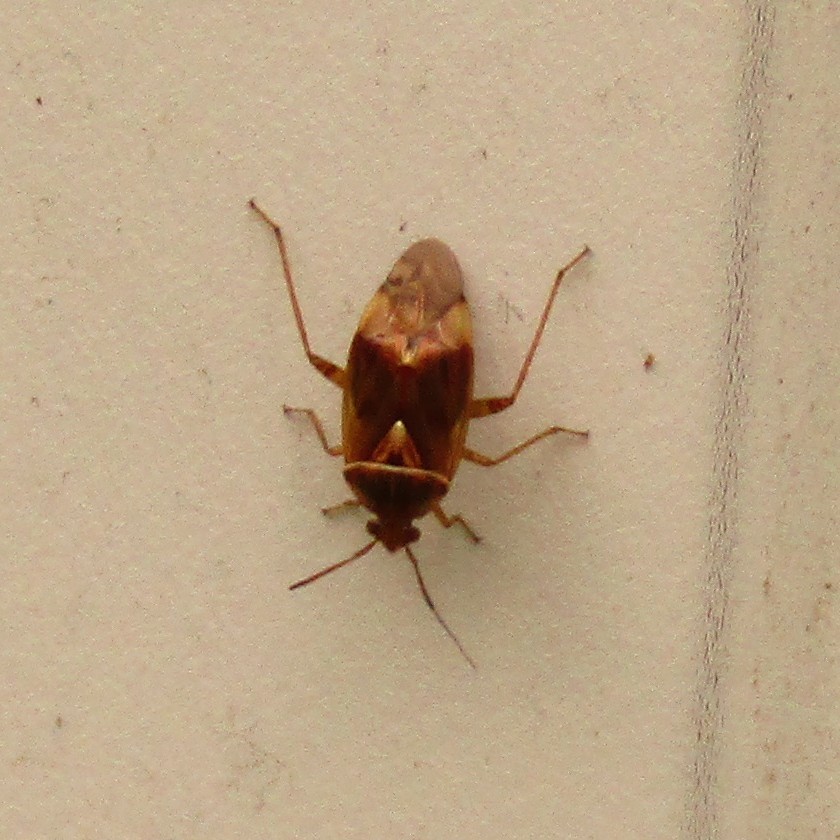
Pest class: lygus_bug